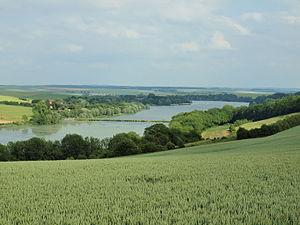
Lac de Bairon (Ardennes, France) , vue depuis la D991
Bairon et ses environs est une commune nouvelle française située dans le département des Ardennes, en région Grand Est.